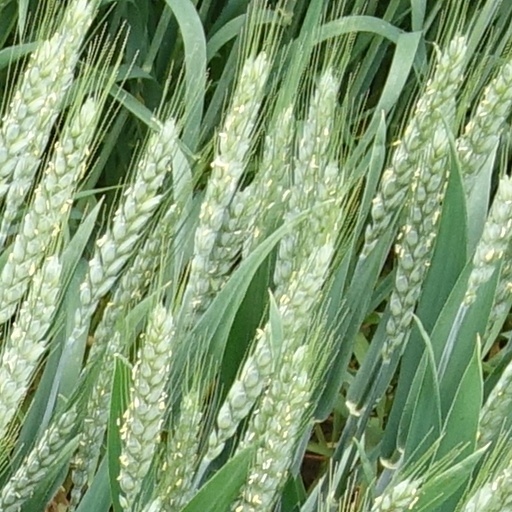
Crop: wheat